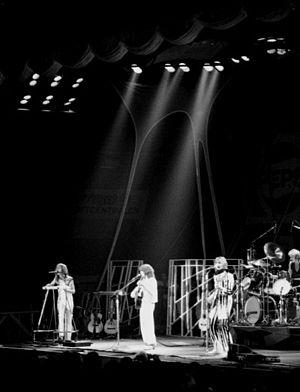
Yes est un groupe rock progressif britannique, originaire de Londres, en Angleterre. Formé en 1968, la première formation du groupe comprend le chanteur Jon Anderson, le guitariste Peter Banks, le bassiste Chris Squire, le pianiste-organiste Tony Kaye et le batteur Bill Bruford.